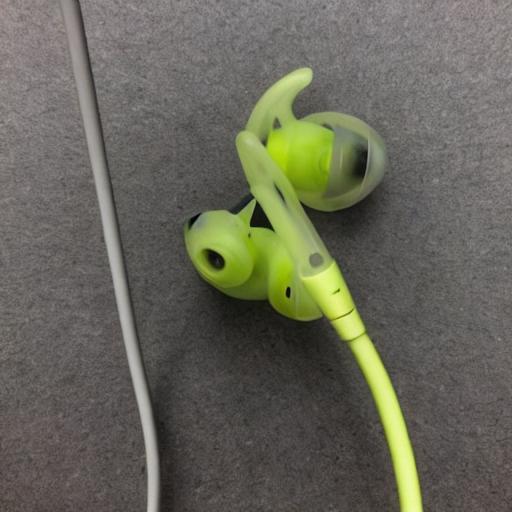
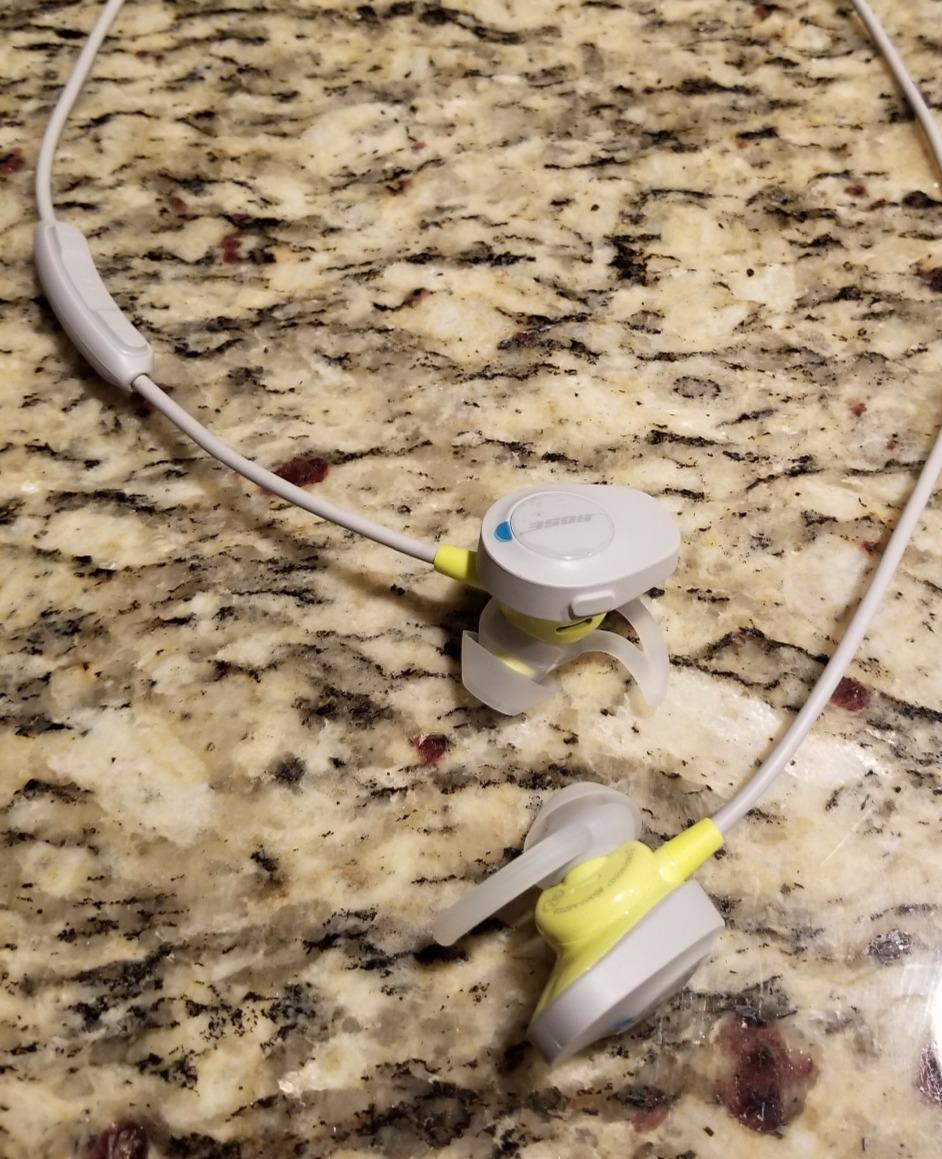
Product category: headphones
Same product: no